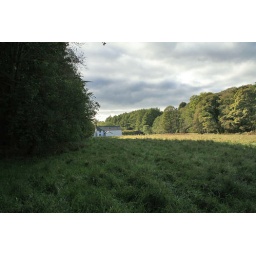
House by the river BrockHere in mid-Octoer the trees are still in full leaf.